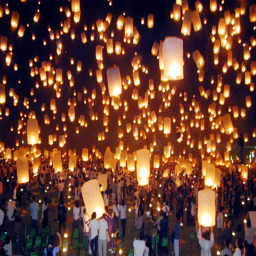
flights will be cancelled or rescheduled during the festival this week when revellers launch lanterns into the sky